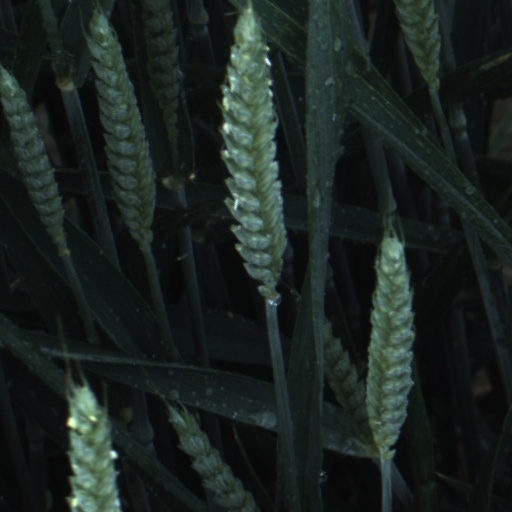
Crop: wheat